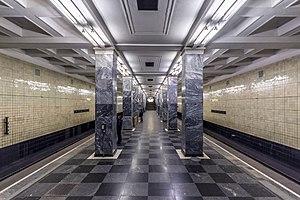
Sokolniki est une station de la ligne Sokolnitcheskaïa du métro de Moscou, située, sur le territoire du raion Sokolniki dans le district administratif est de Moscou. Elle dessert notamment le parc Sokolniki.